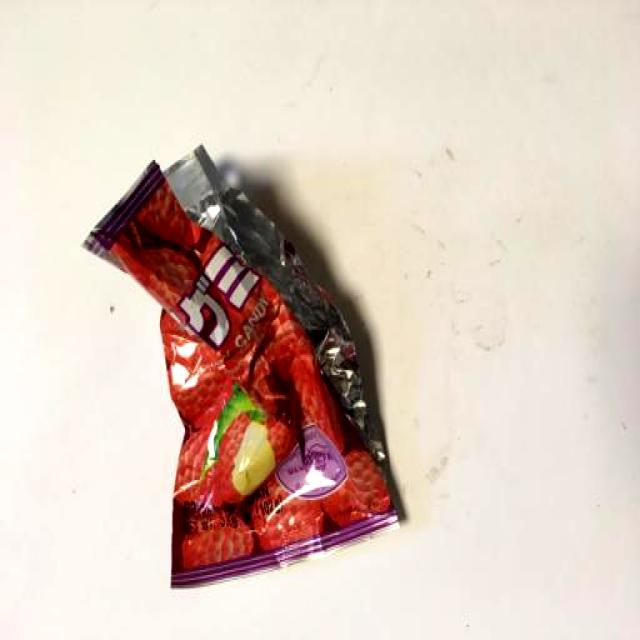
Label: Trash